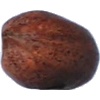
Label: Nut Pecan 1